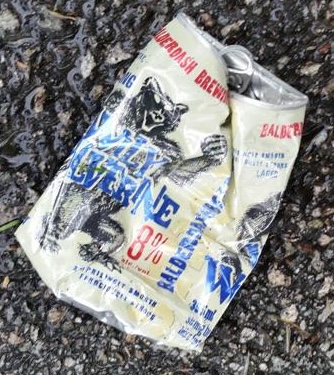
Label: metal